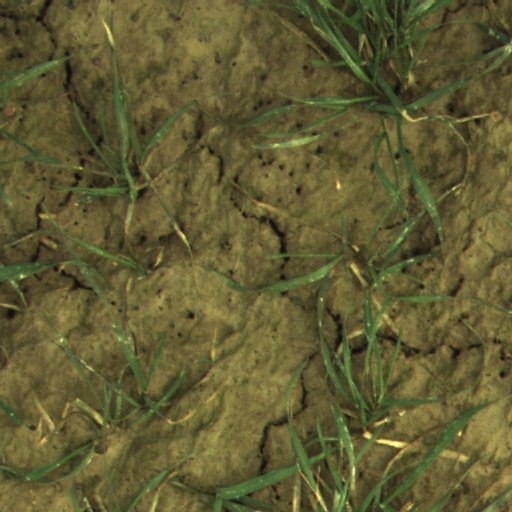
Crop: wheat